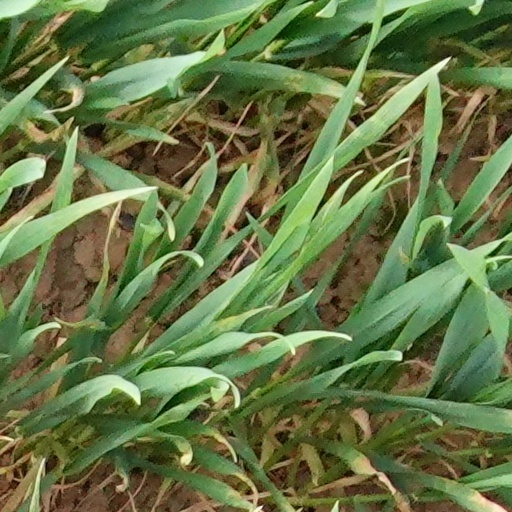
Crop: wheat